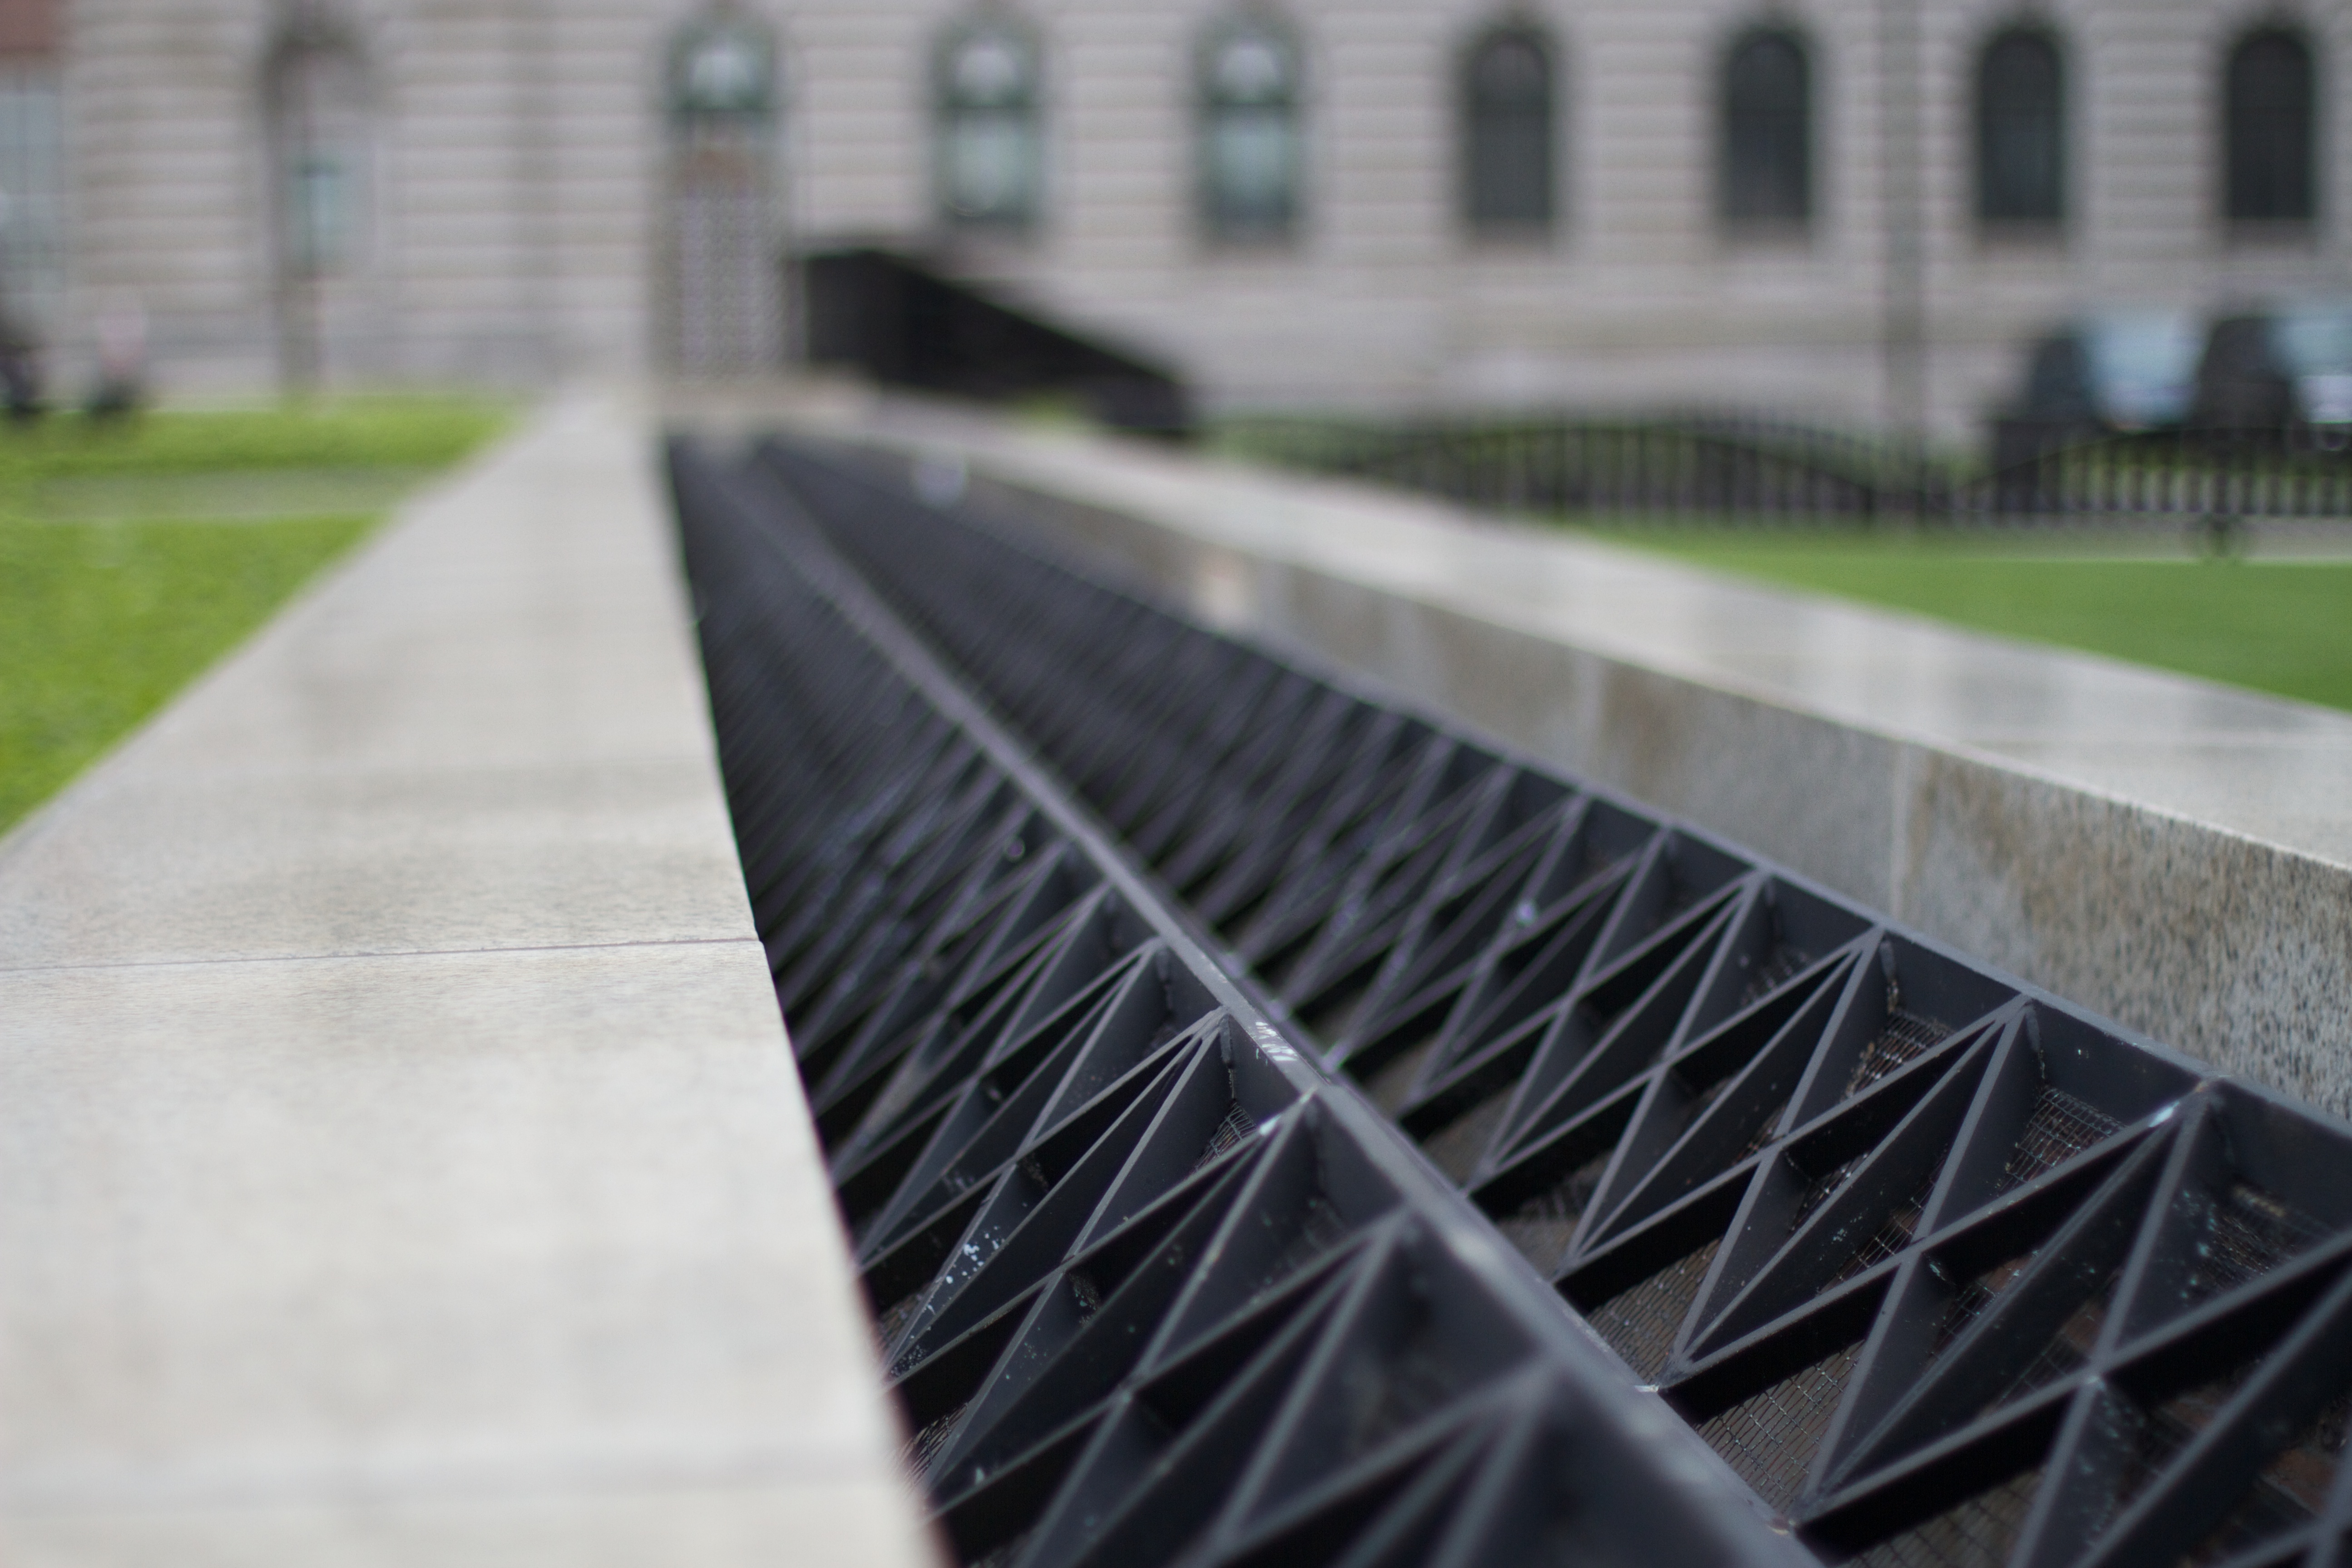
architecture, bridge, roof, line, shape, raildog